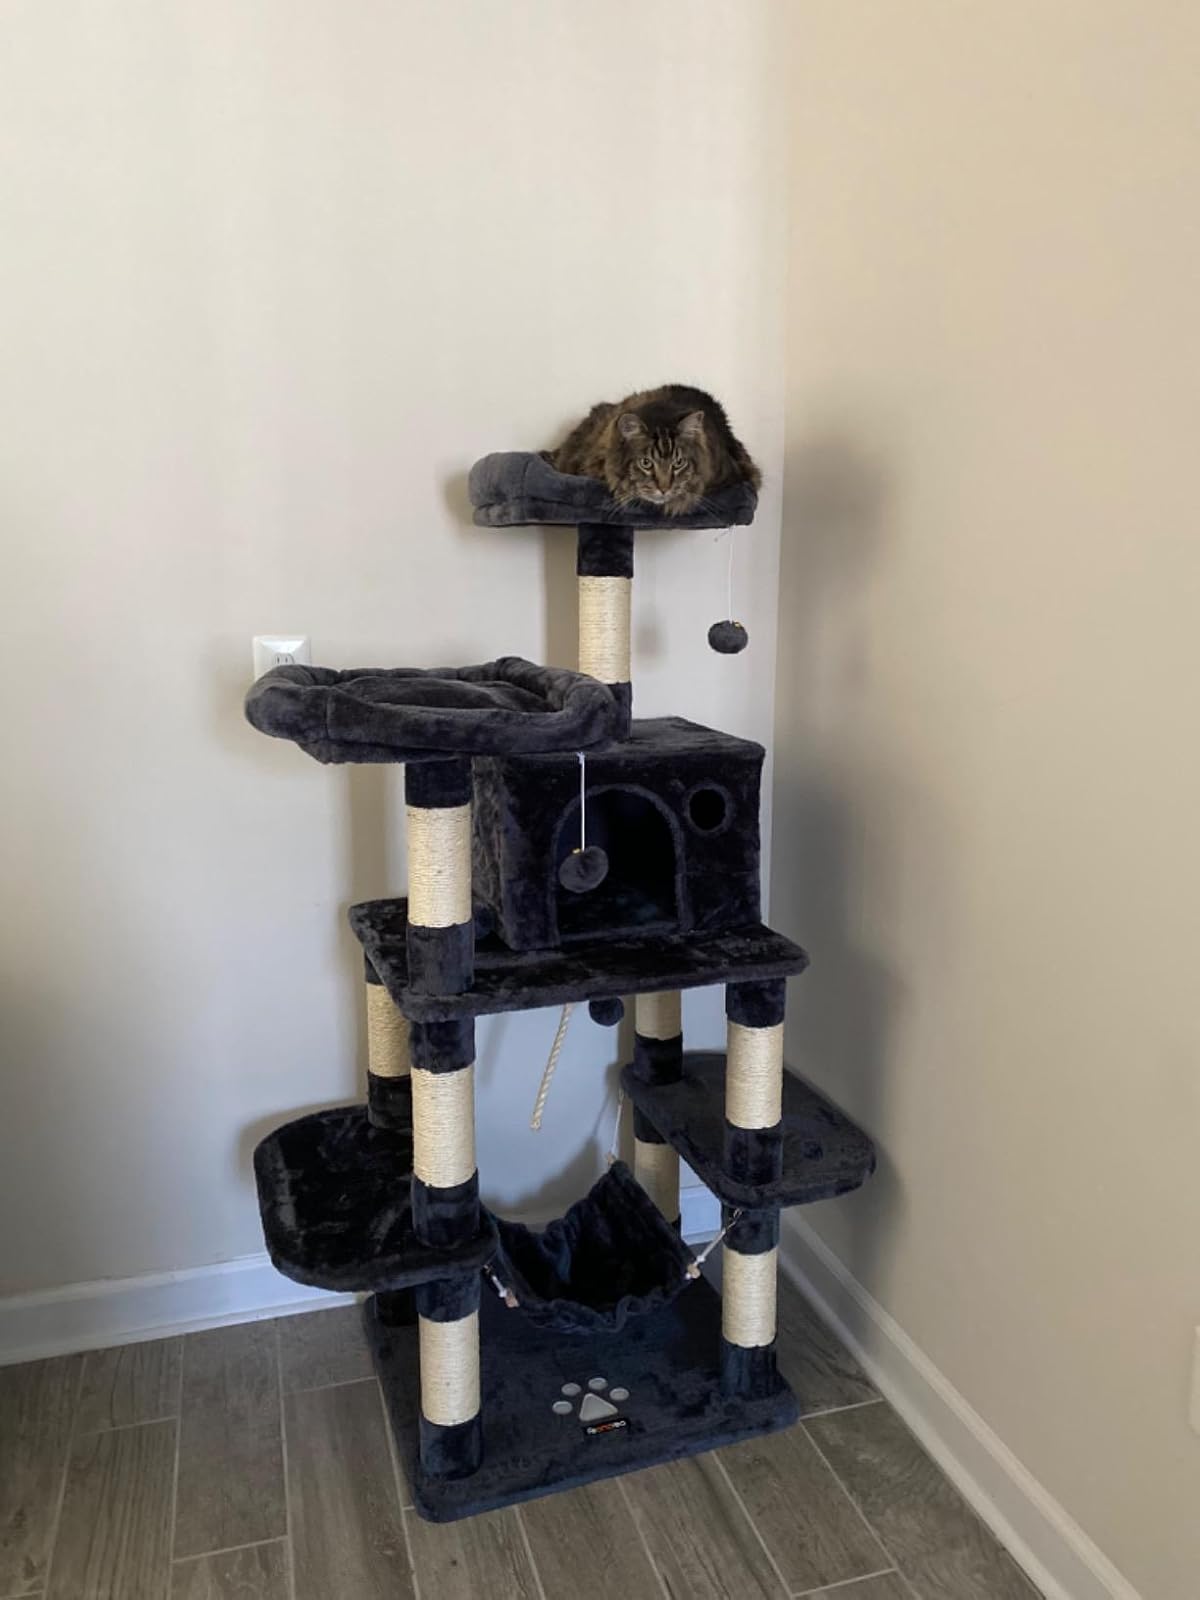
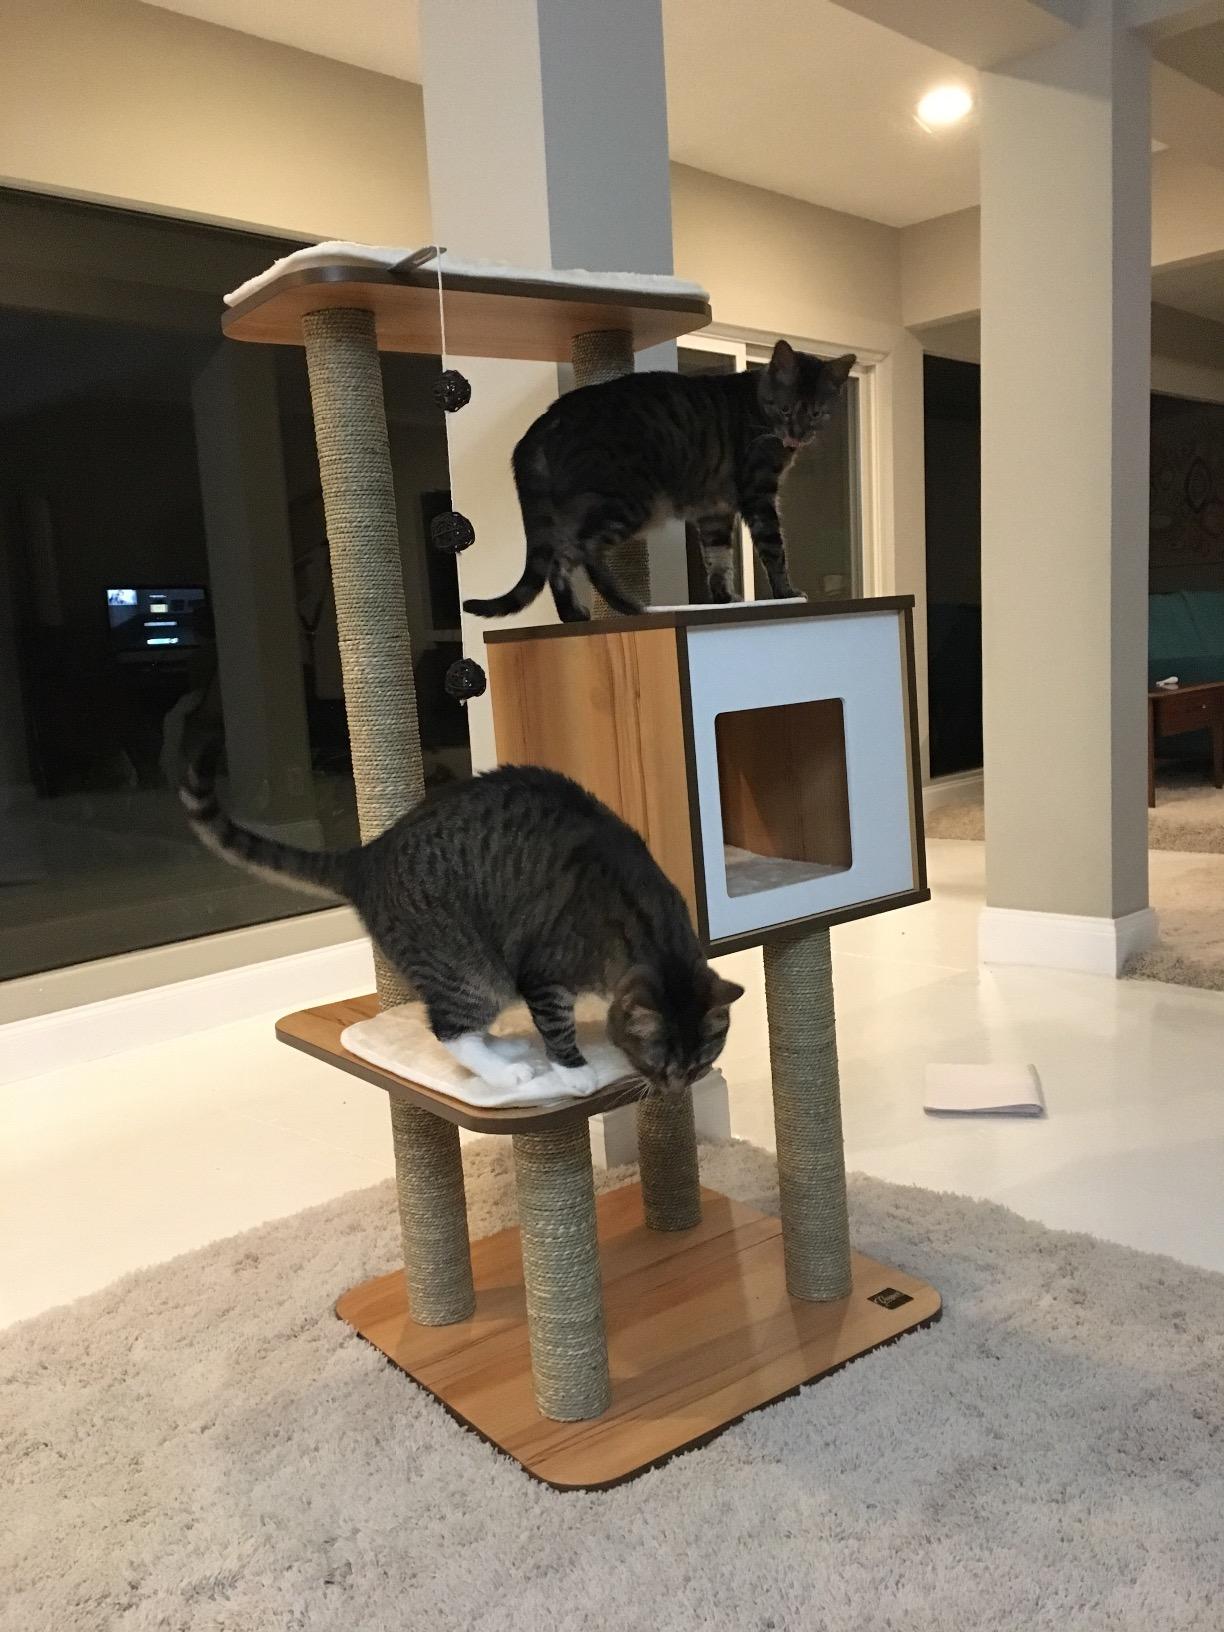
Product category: items_cat tree
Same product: no